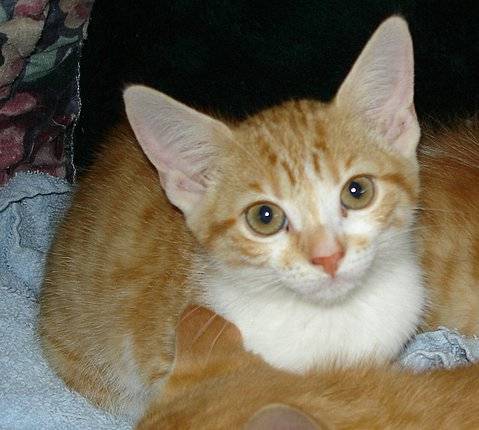
Label: cat